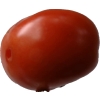
Label: tomato